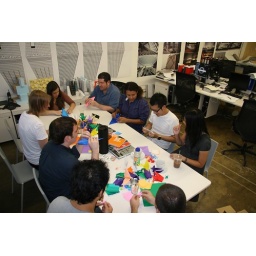
blue foam has been replaced by paper origami cranes